Question: What is on the table?
Tambaya: Menene a kan teburin?
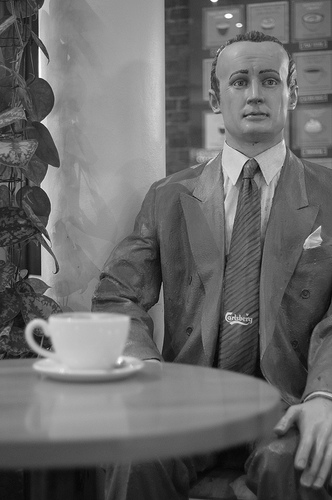
Answer: A cup.
Amsa: Kofi.